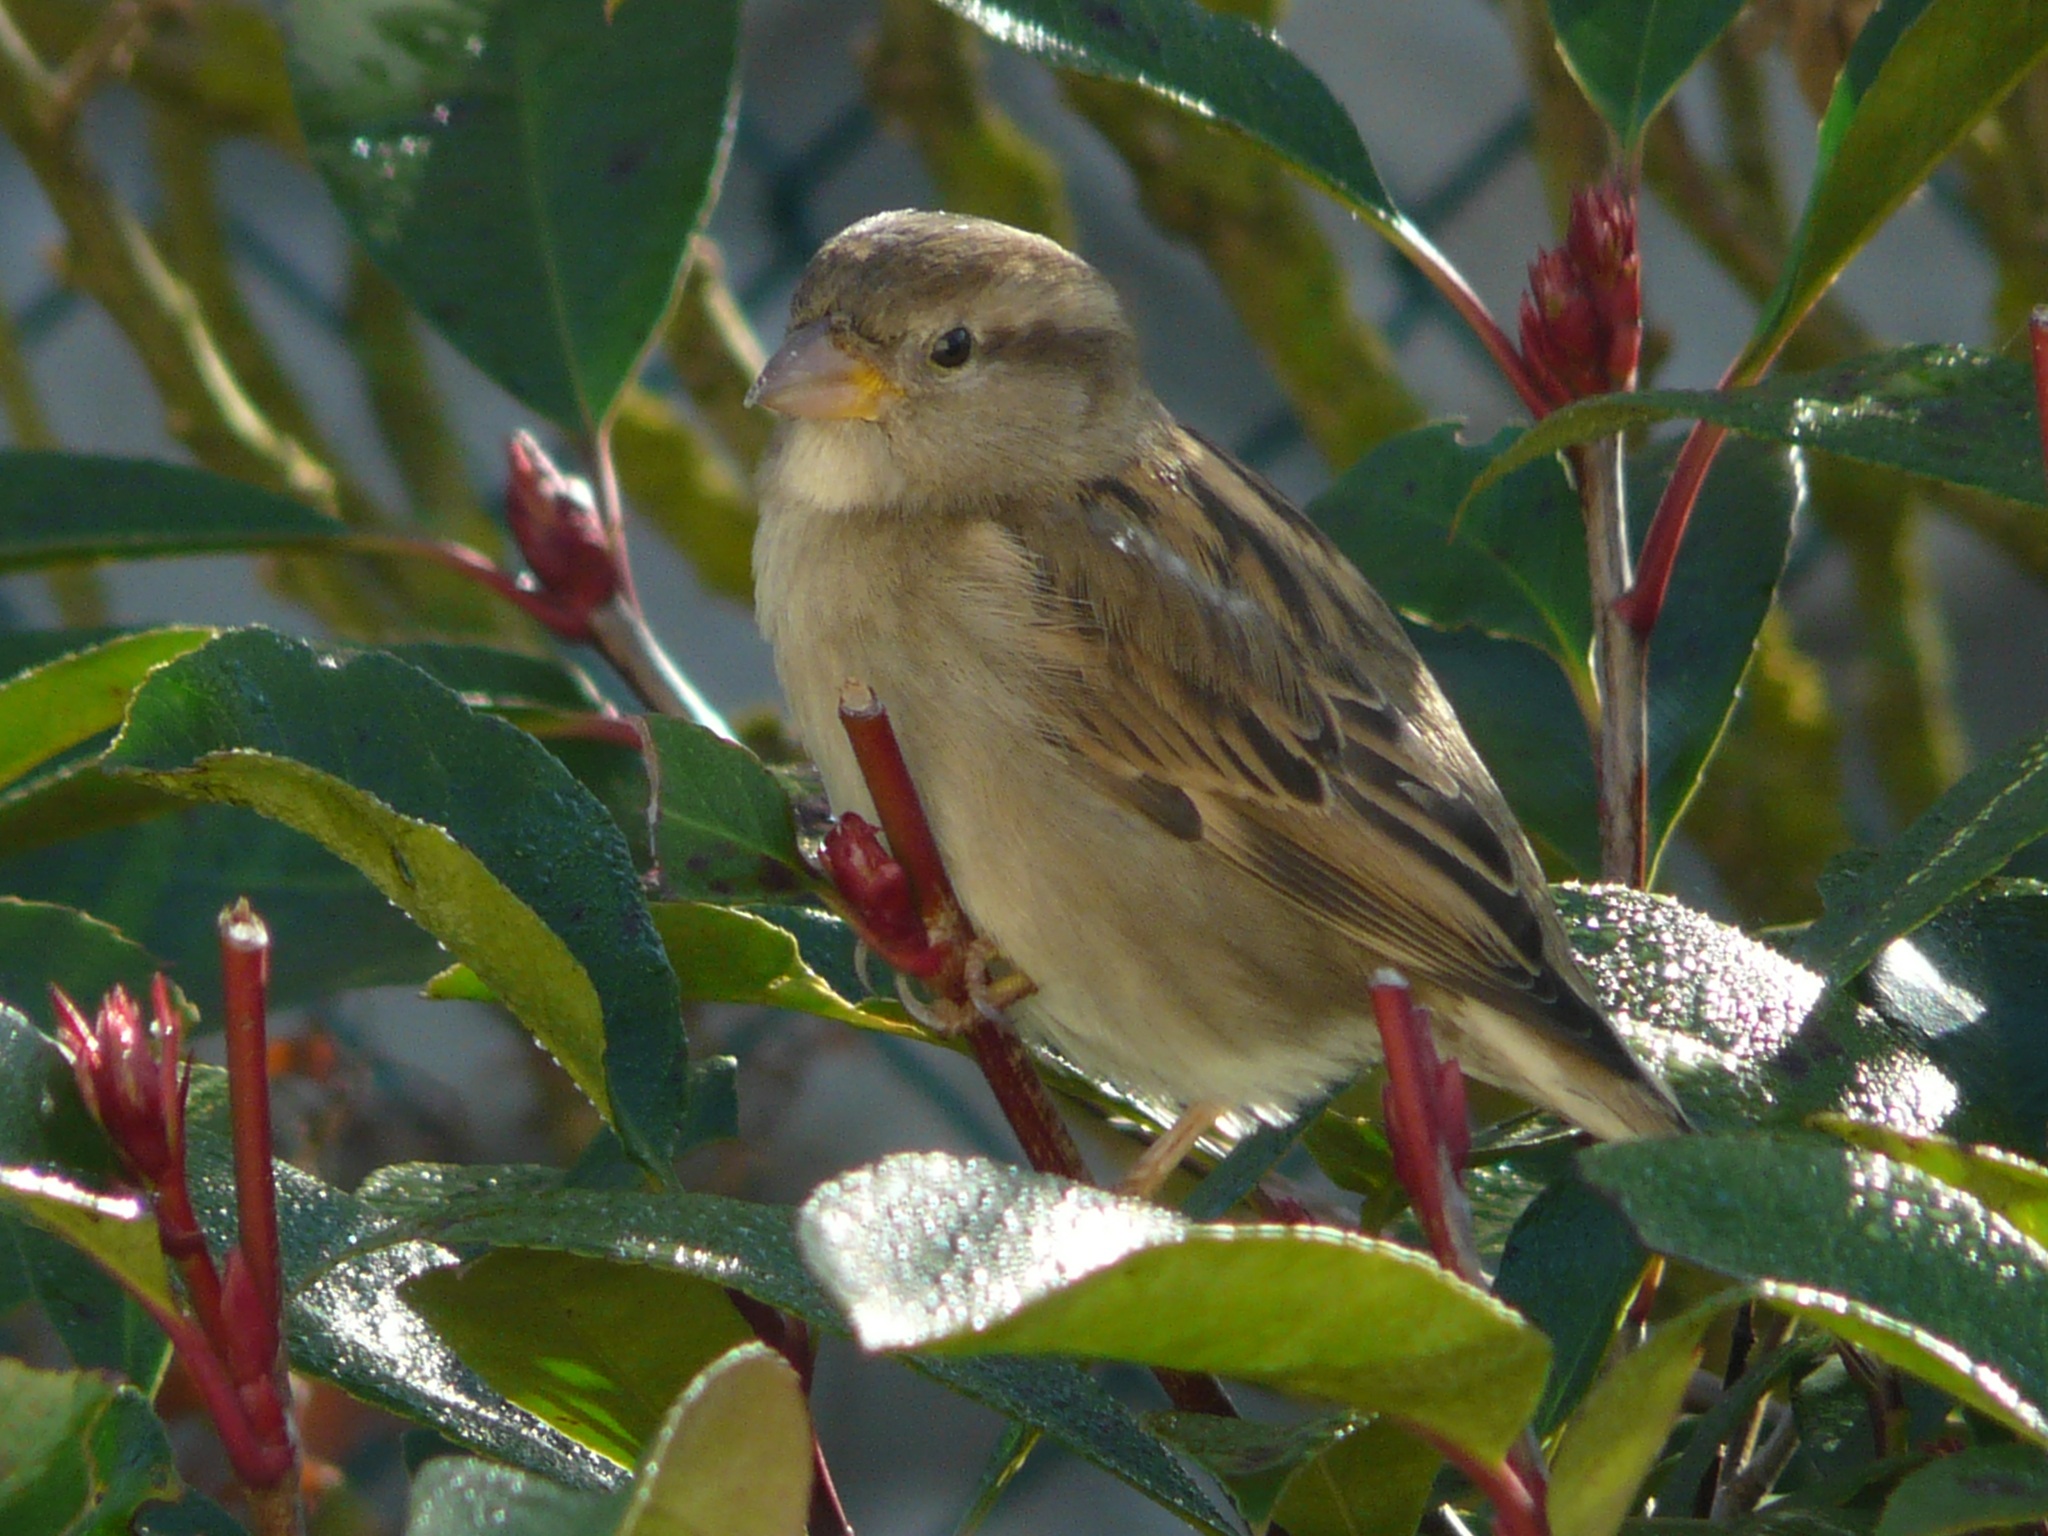
nature, branch, bird, flower, animal, wildlife, beak, close, fauna, vertebrate, zoom, sparrow, finch, linnet, house sparrow, old world flycatcher, perching bird, emberizidae, nightingale, house finch